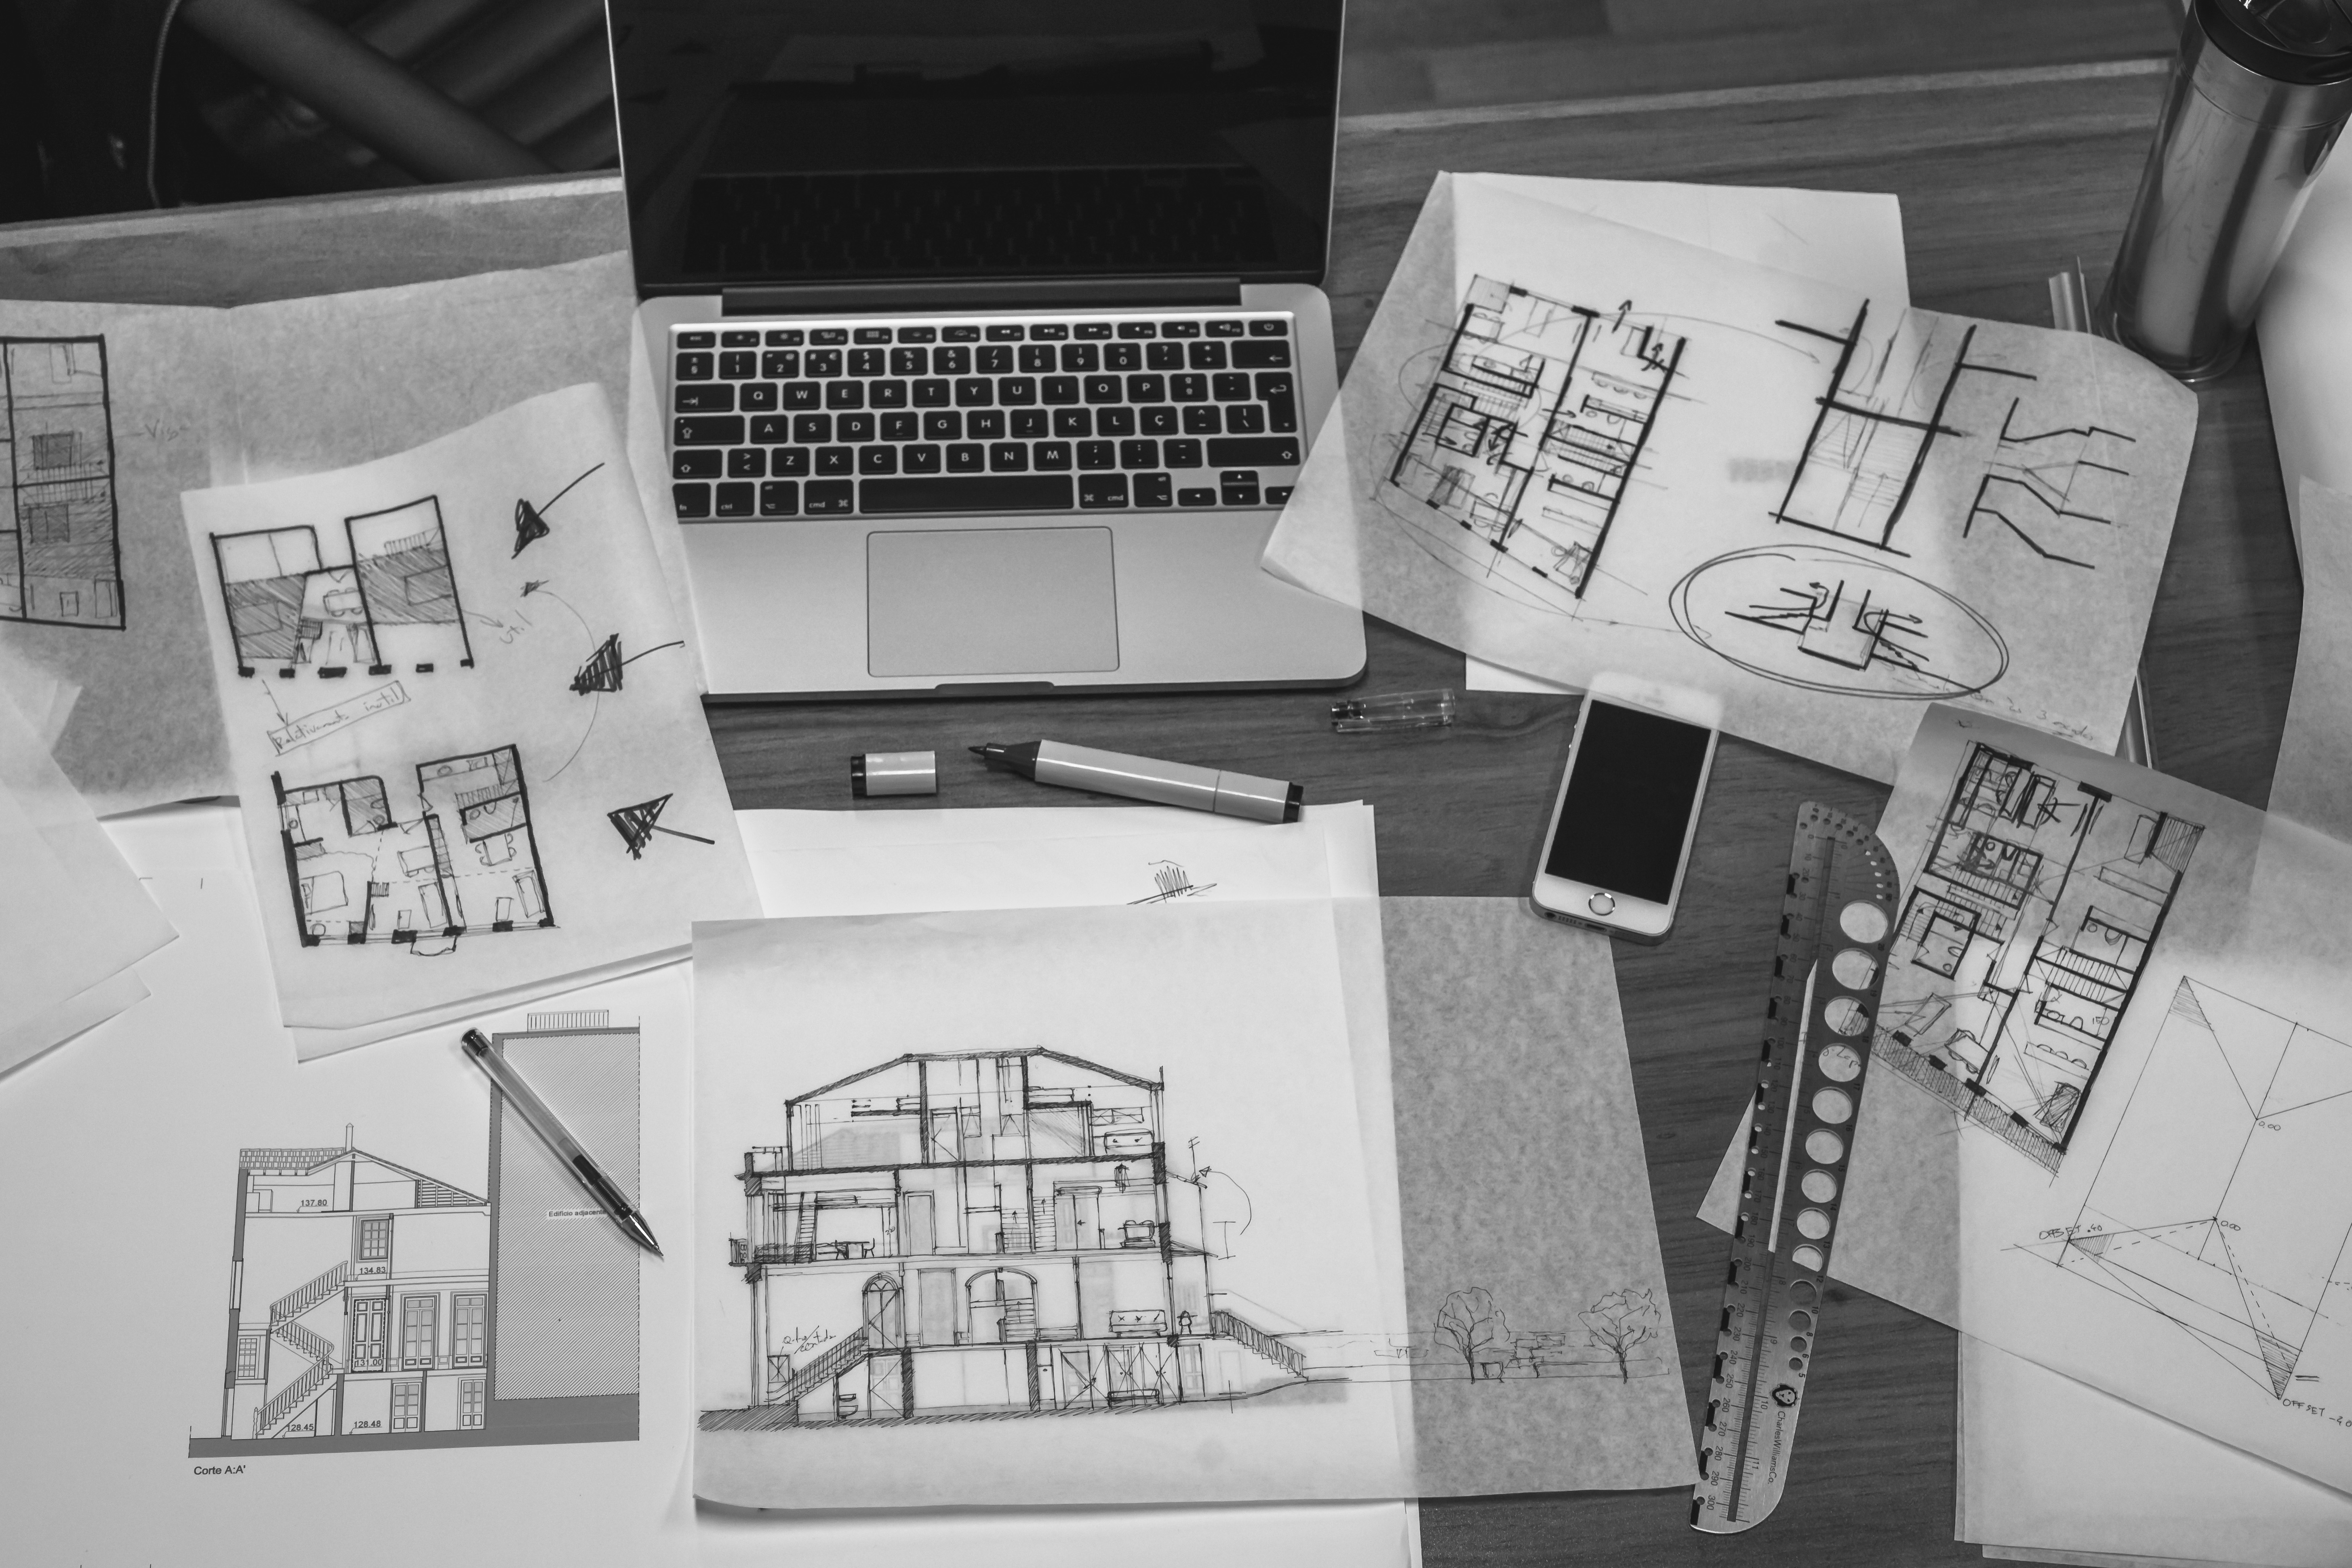
macbook, work, black and white, architecture, white, house, business, black, room, monochrome, brand, art, papers, sketch, drawing, design, photograph, image, shape, drawings, graphic design, blueprint, monochrome photography, architectural design